Maria Björnson

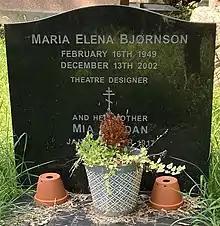
Her grave, in Kensal Green Cemetery

Björnson was born in Paris on 16 February 1949. Her father Bjørn was a businessman from Norway; her mother, Mia Prodan (full name Maria Prodan de Kisbunn), was from Romania. Both were from theatrical families. Björnson was raised by her mother in London. She studied at the Lycée Français, and then at the Byam Shaw School of Art and at the Central School of Art and Design.